RAF Menwith Hill

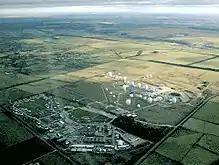
Aerial view of RAF Menwith Hill

In 1988, investigative journalist Duncan Campbell revealed, in an article entitled "Somebody's listening" and published in "New Statesman", the existence of the ECHELON surveillance program, an extension of the UKUSA Agreement on global signals intelligence Sigint. He also detailed how the eavesdropping operations worked. Duncan Campbell presented a report commissioned by STOA concerning the ECHELON system, at a "hearing of the Committee on Citizens Freedoms and Rights, Justice and Home Affairs on the subject the European Union and data protection" which prompted the European Union to set up the Temporary Committee on the ECHELON Interception System.